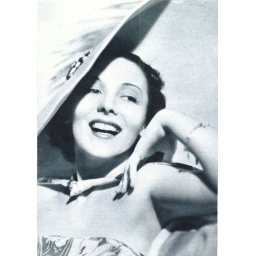
A dashing girl in a hat to match!